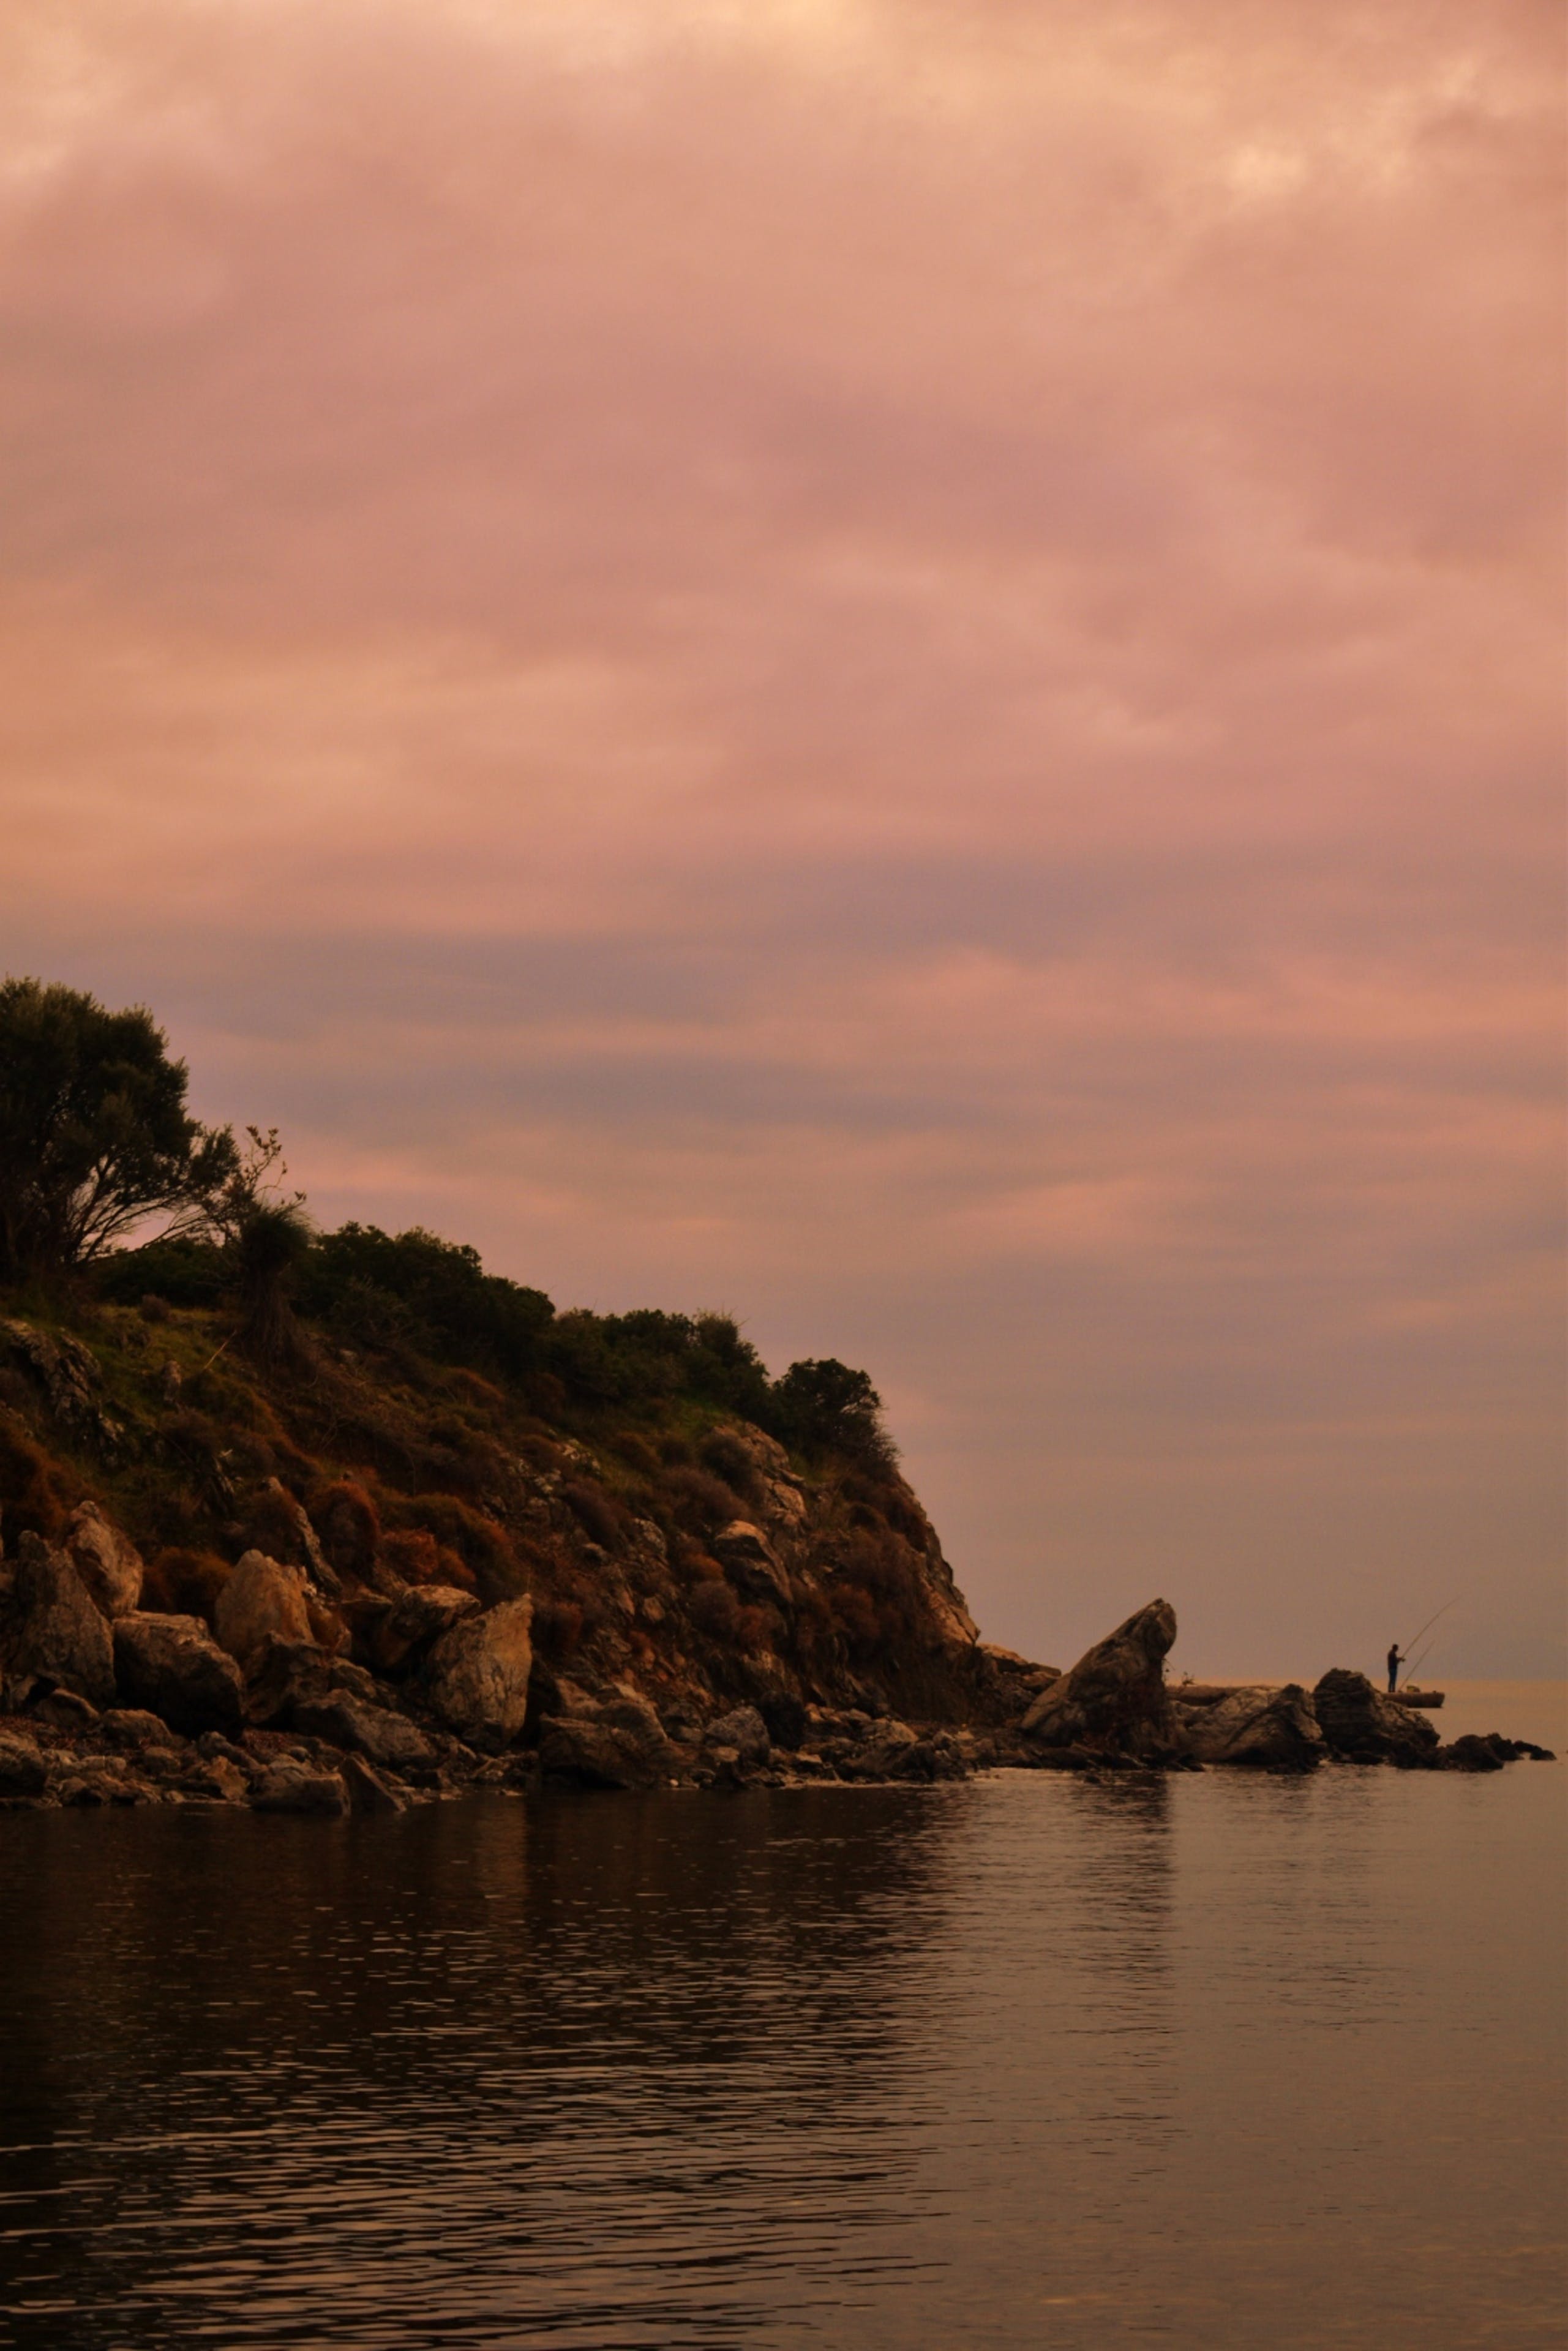
natural, cloud, water, sky, water resources, afterglow, natural landscape, dusk, sunset, tree, sunrise, lake, coastal and oceanic landforms, plant, bank, horizon, landscape, waterway, headland, calm, wind wave, island, coast, hill, reflection, klippe, dawn, reservoir, tropics, ocean, evening, cape, rock, sound, channel, lake district, red sky at morning, loch, outcrop, sun, wave, cumulus, skerry, islet, bay, cliff, promontory, astronomical object, tourism, inlet, vacation, sea